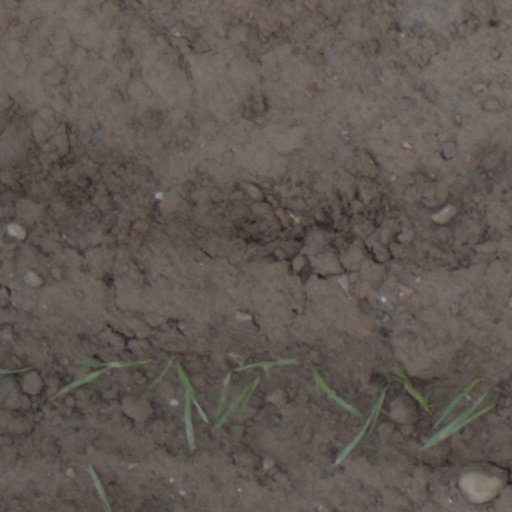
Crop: wheat